Ballpark

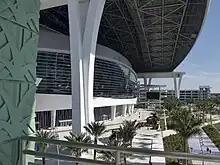
LoanDepot Park has a contemporary, Miami-centric design with a sculptural glass and curved depiction of "water merging with land", Miami-Deco tiles, and a bright multi-color scheme.

While Camden Yards influenced nearly every ballpark built after it, not all fully adhere to its design. Those that deviate to incorporate more modern-looking elements are called retro-modern ballparks.